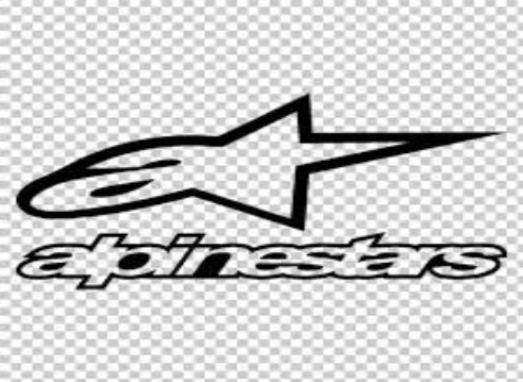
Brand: alpinestars-2
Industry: Clothes